Makah

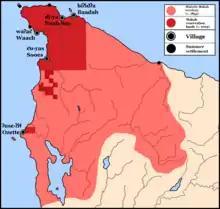
Makah territory (light red, 1855) overlayed with current reservation lands (dark red)

The Makah (Makah: ") are an Indigenous people of the Pacific Northwest Coast living in Washington, in the northwestern part of the continental United States. They are enrolled in the federally recognized Makah Indian Tribe of the Makah Indian Reservation, commonly known as the Makah Tribe.